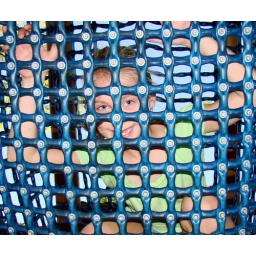
Ava playing in the tree house